Sønderho

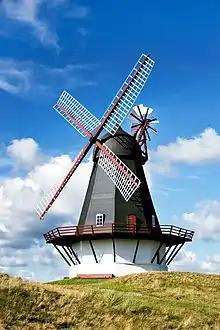
Sønderho Windmill

Sønderho is a small village, with a population of 279 (1 January 2025), at the southern tip of the island Fanø, in southwestern Denmark.